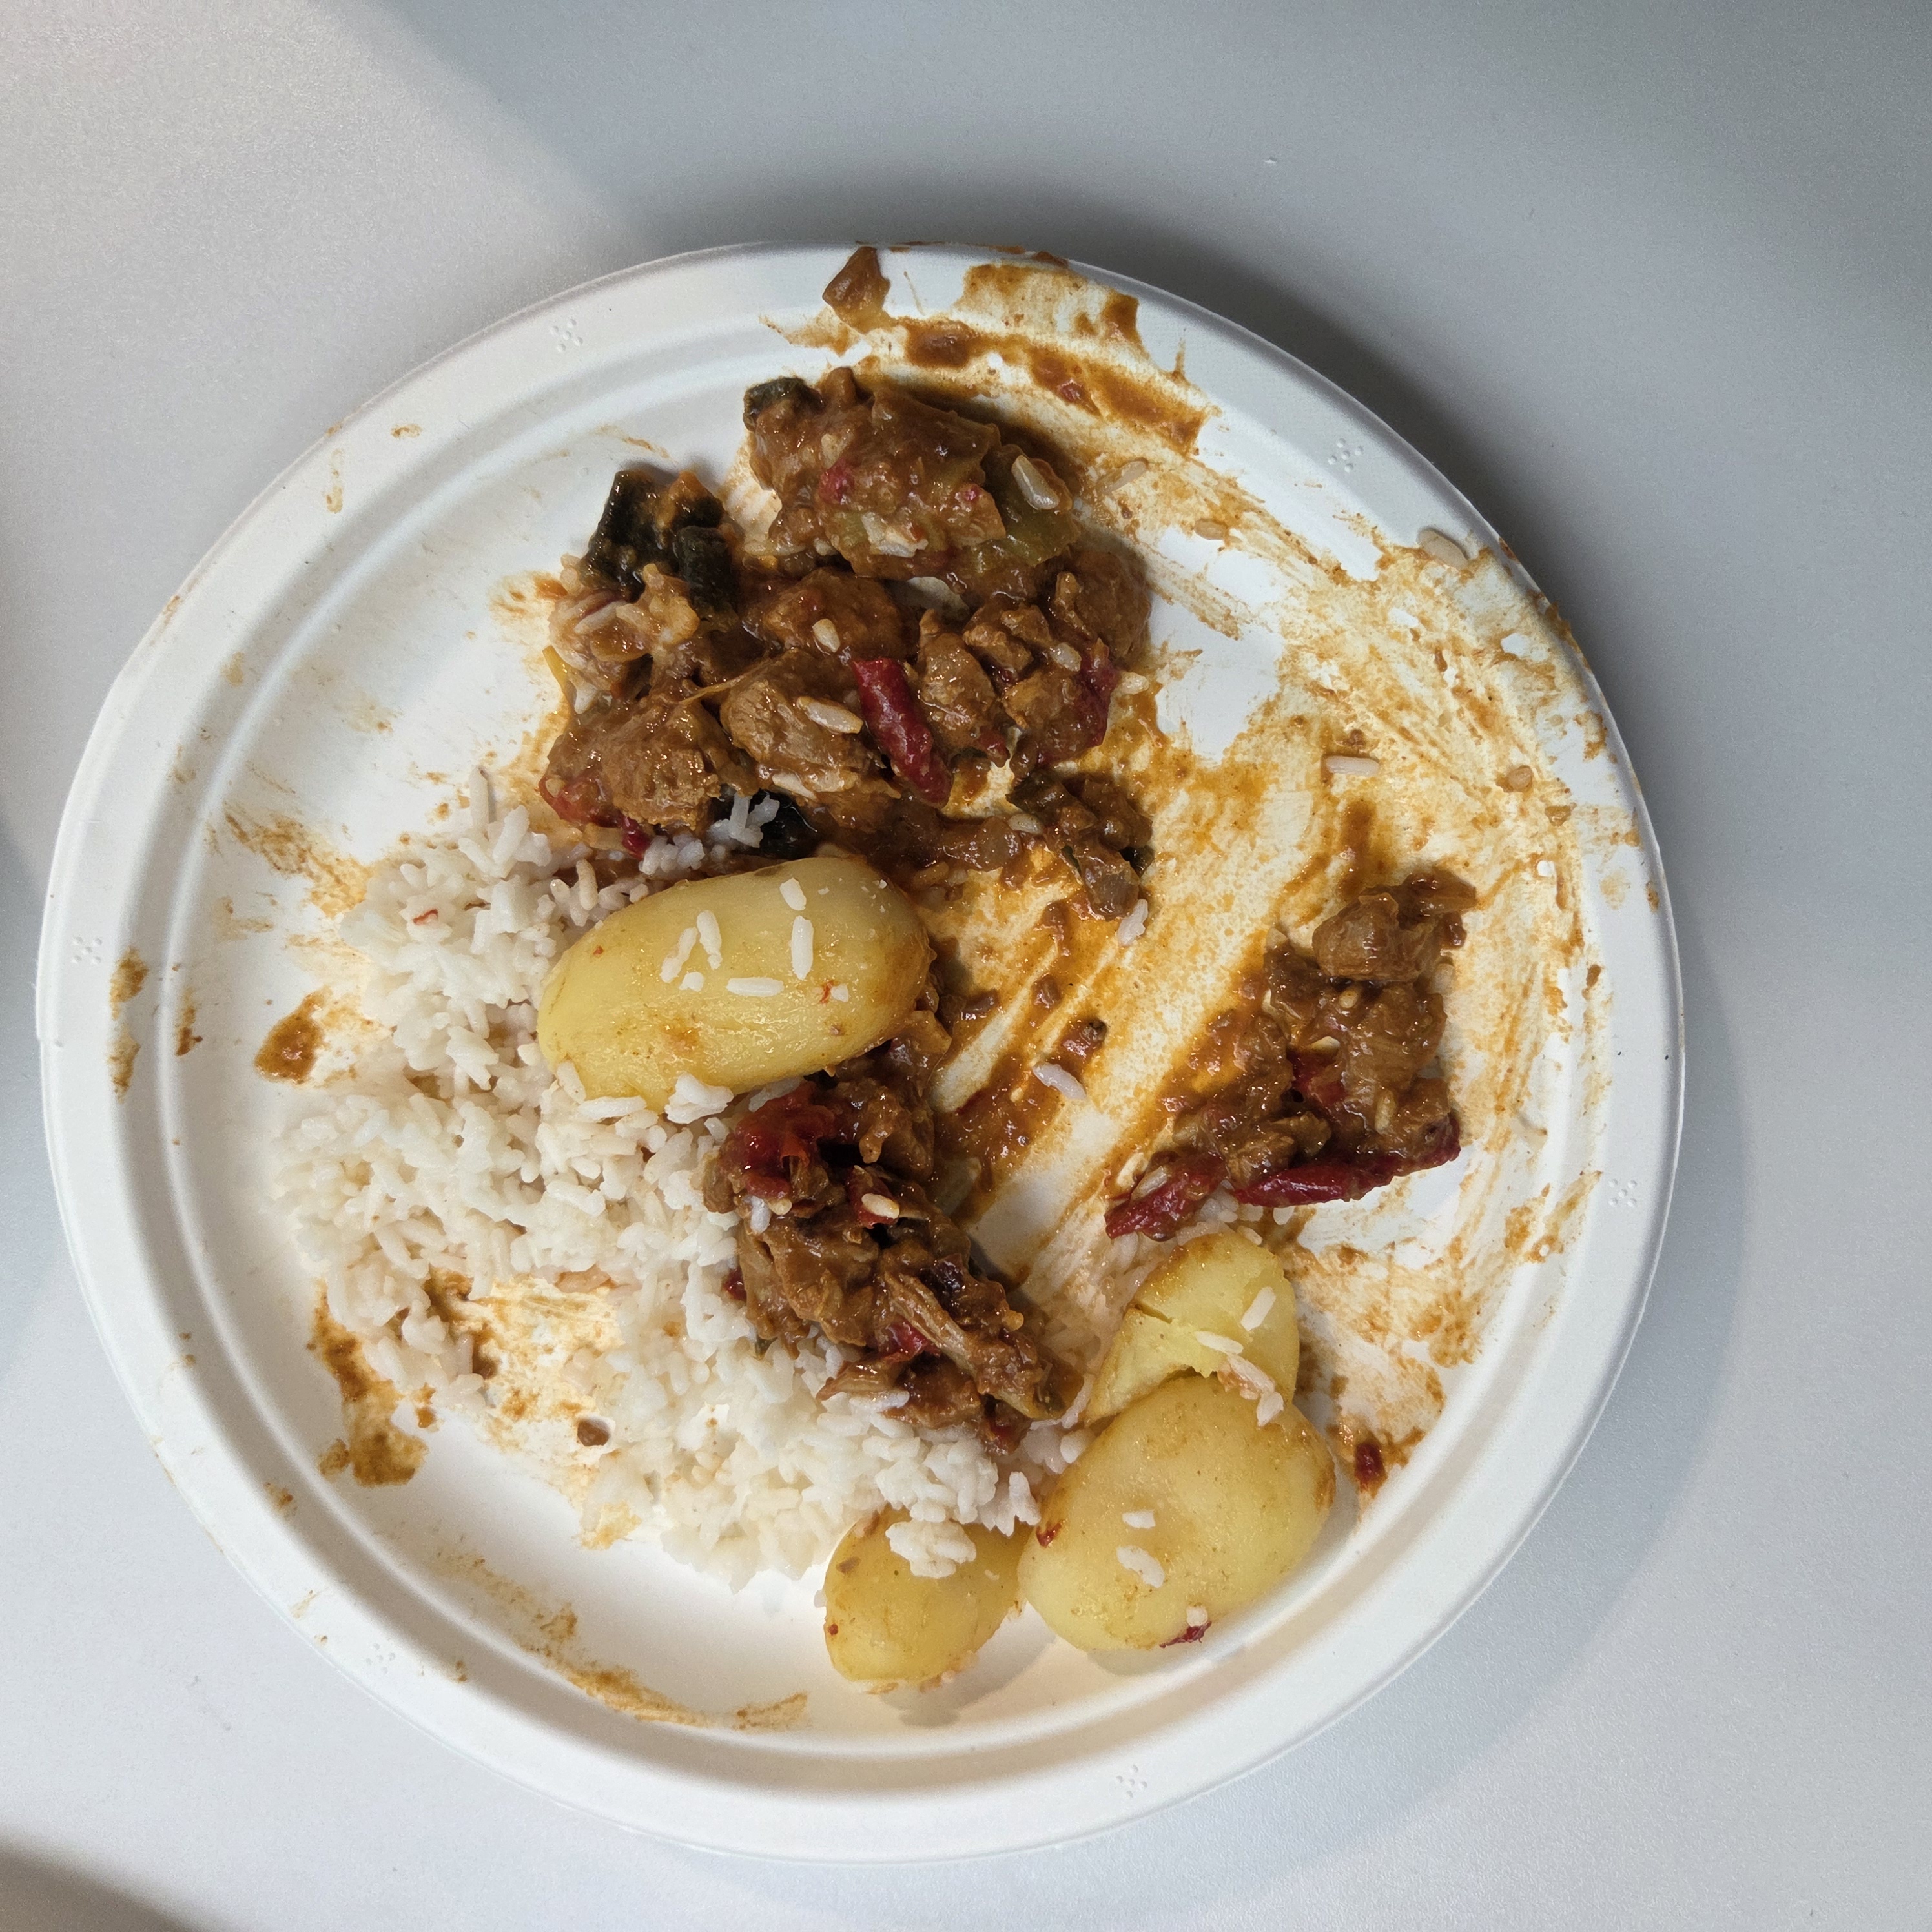
Ingredients: goulash, rice, potatoes